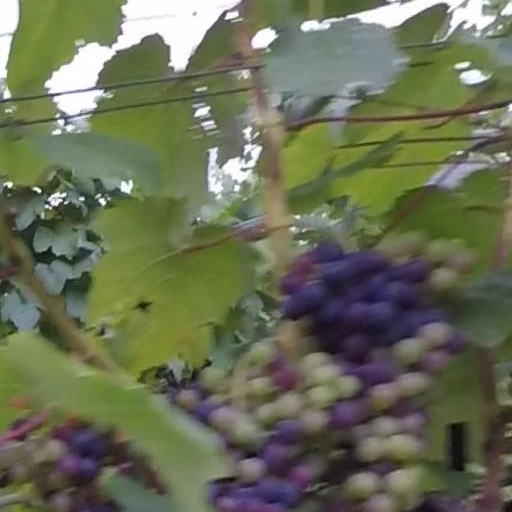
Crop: grape